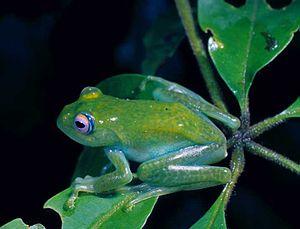
Boophis andreonei est une espèce d'amphibiens de la famille des Mantellidae.
Les amphibiens de Madagascar sont représentés exclusivement par des espèces de l'ordre des anoures.